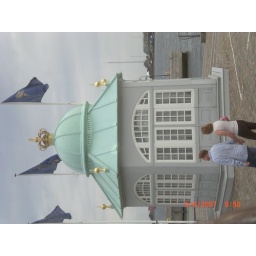
coollittle house down by the water